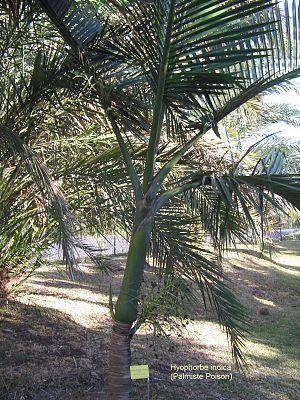
Hyophorbe.indica (Palmiste Poison) dans le jardin du conservatoire Botanique des Mascarins à Saint-Leu, Réunion. Endemique de la Réunion.
Le Conservatoire Botanique National & Centre Permanent d’Initiatives pour l'Environnement de Mascarin est un conservatoire botanique national français installé dans les hauteurs de l'Ouest de La Réunion, précisément sur le territoire communal de Saint-Leu.